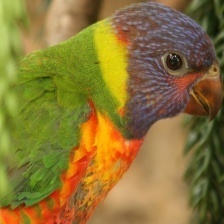
Species: RAINBOW LORIKEET
Scientific name: TRICHOGLOSSUS MOLUCCANUS
ImageNet parent category: lorikeet